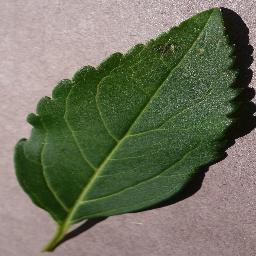
Label: Cherry___healthy